My Blind Heart

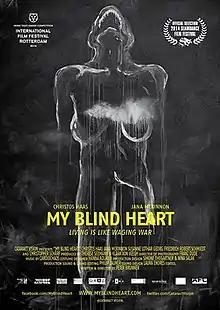
Film poster

My Blind Heart (German title Mein blindes Herz) is an Austrian feature film drama written, directed and edited by Peter Brunner. The film premiered at the International Film Festival Rotterdam and Slamdance Film Festival in Park City, Utah, in January/February 2014 and was nominated for a Golden Frog at the prestigious Camerimage Film Festival in November 2014.